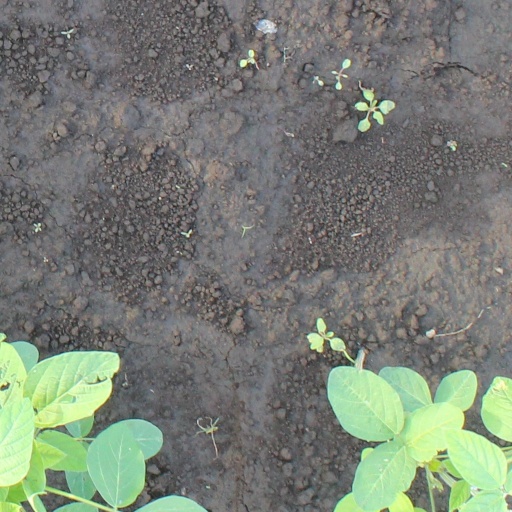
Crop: soybean